Bromborough railway station

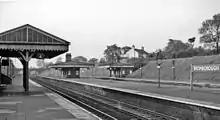
View southward, towards Chester in 1961

The station is on the former Chester and Birkenhead Railway, which opened in 1840. The station itself opened in 1841.